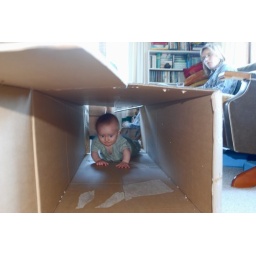
The cardboard box left over from Laura's digital piano now lives in the lounge as Max's personal tunnel.